Amanda Reid

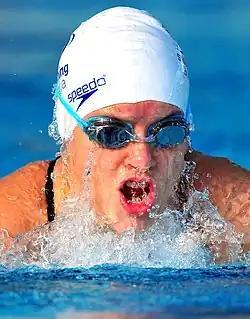
Fowler swimming at the 2011 Oceania Paralympic Championships

Reid (who competed as Amanda Fowler) was an S14 classified swimmer. She was classified as an S8 swimmer for the 2015 New South Wales Multi-Class Championships. She was a member of Woy Woy Swim club. At the 2010 Australian All Schools Swimming Championships, she won ten medals, eight of which were gold. She competed at the 2011 Global Games as a fourteen-year-old. She was selected to represent Australia at the 2012 Summer Paralympics in swimming competing in the S14 100-metre breaststroke event.